Mike Pelfrey

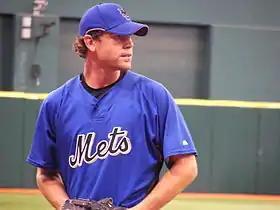
Pelfrey before a spring training game at Tropicana Field in St. Petersburg, Florida

In 2007, Pelfrey pitched well in spring training and earned a spot in the Mets starting rotation to begin the season. However, after starting the season 0–5 with a 6.53 ERA, he was demoted to the Triple-A New Orleans Zephyrs. He continued to make occasional starts for the Mets throughout the season, at one point running his record to 0–7. However, Pelfrey found success later in the season. Having been recalled when rosters expanded on September 1 to pitch in Atlanta, Pelfrey put together his best start of the season giving up only one run on one hit in six innings for his first win of the season. Pelfrey won his next two starts in September in the midst of a close pennant race, finishing the season with a record of 3–8.